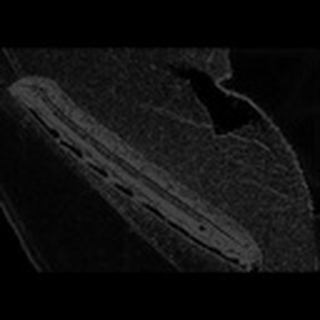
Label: cotton_army_worm